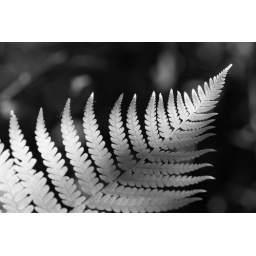
fern in black and white